Pierre Boulez

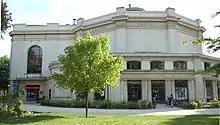
The Salle Popesco in Paris, formerly the Petit Marigny

On 12 February 1946, the pianist Yvette Grimaud gave the first public performances of Boulez's music ("Douze Notations" and "Trois Psalmodies") at the Concerts du Triptyque. Boulez earned money by giving maths lessons to his landlord's son. He also played the ondes Martenot (an early electronic instrument), improvising accompaniments to radio dramas and occasionally deputising in the pit orchestra of the Folies Bergère. In October 1946, the actor and director Jean-Louis Barrault engaged him to play the ondes for a production of "Hamlet" for the new company he and his wife, Madeleine Renaud, had formed at the Théâtre Marigny. Boulez was soon appointed music director of the Compagnie Renaud-Barrault, a post he held for nine years. He arranged and conducted incidental music, mostly by composers whose music he disliked (such as Milhaud and Tchaikovsky), but it gave him the chance to work with professional musicians, while leaving time to compose during the day.